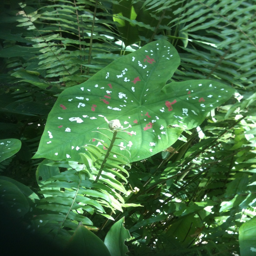
this leaf looks like its been splashed with paint its amazing